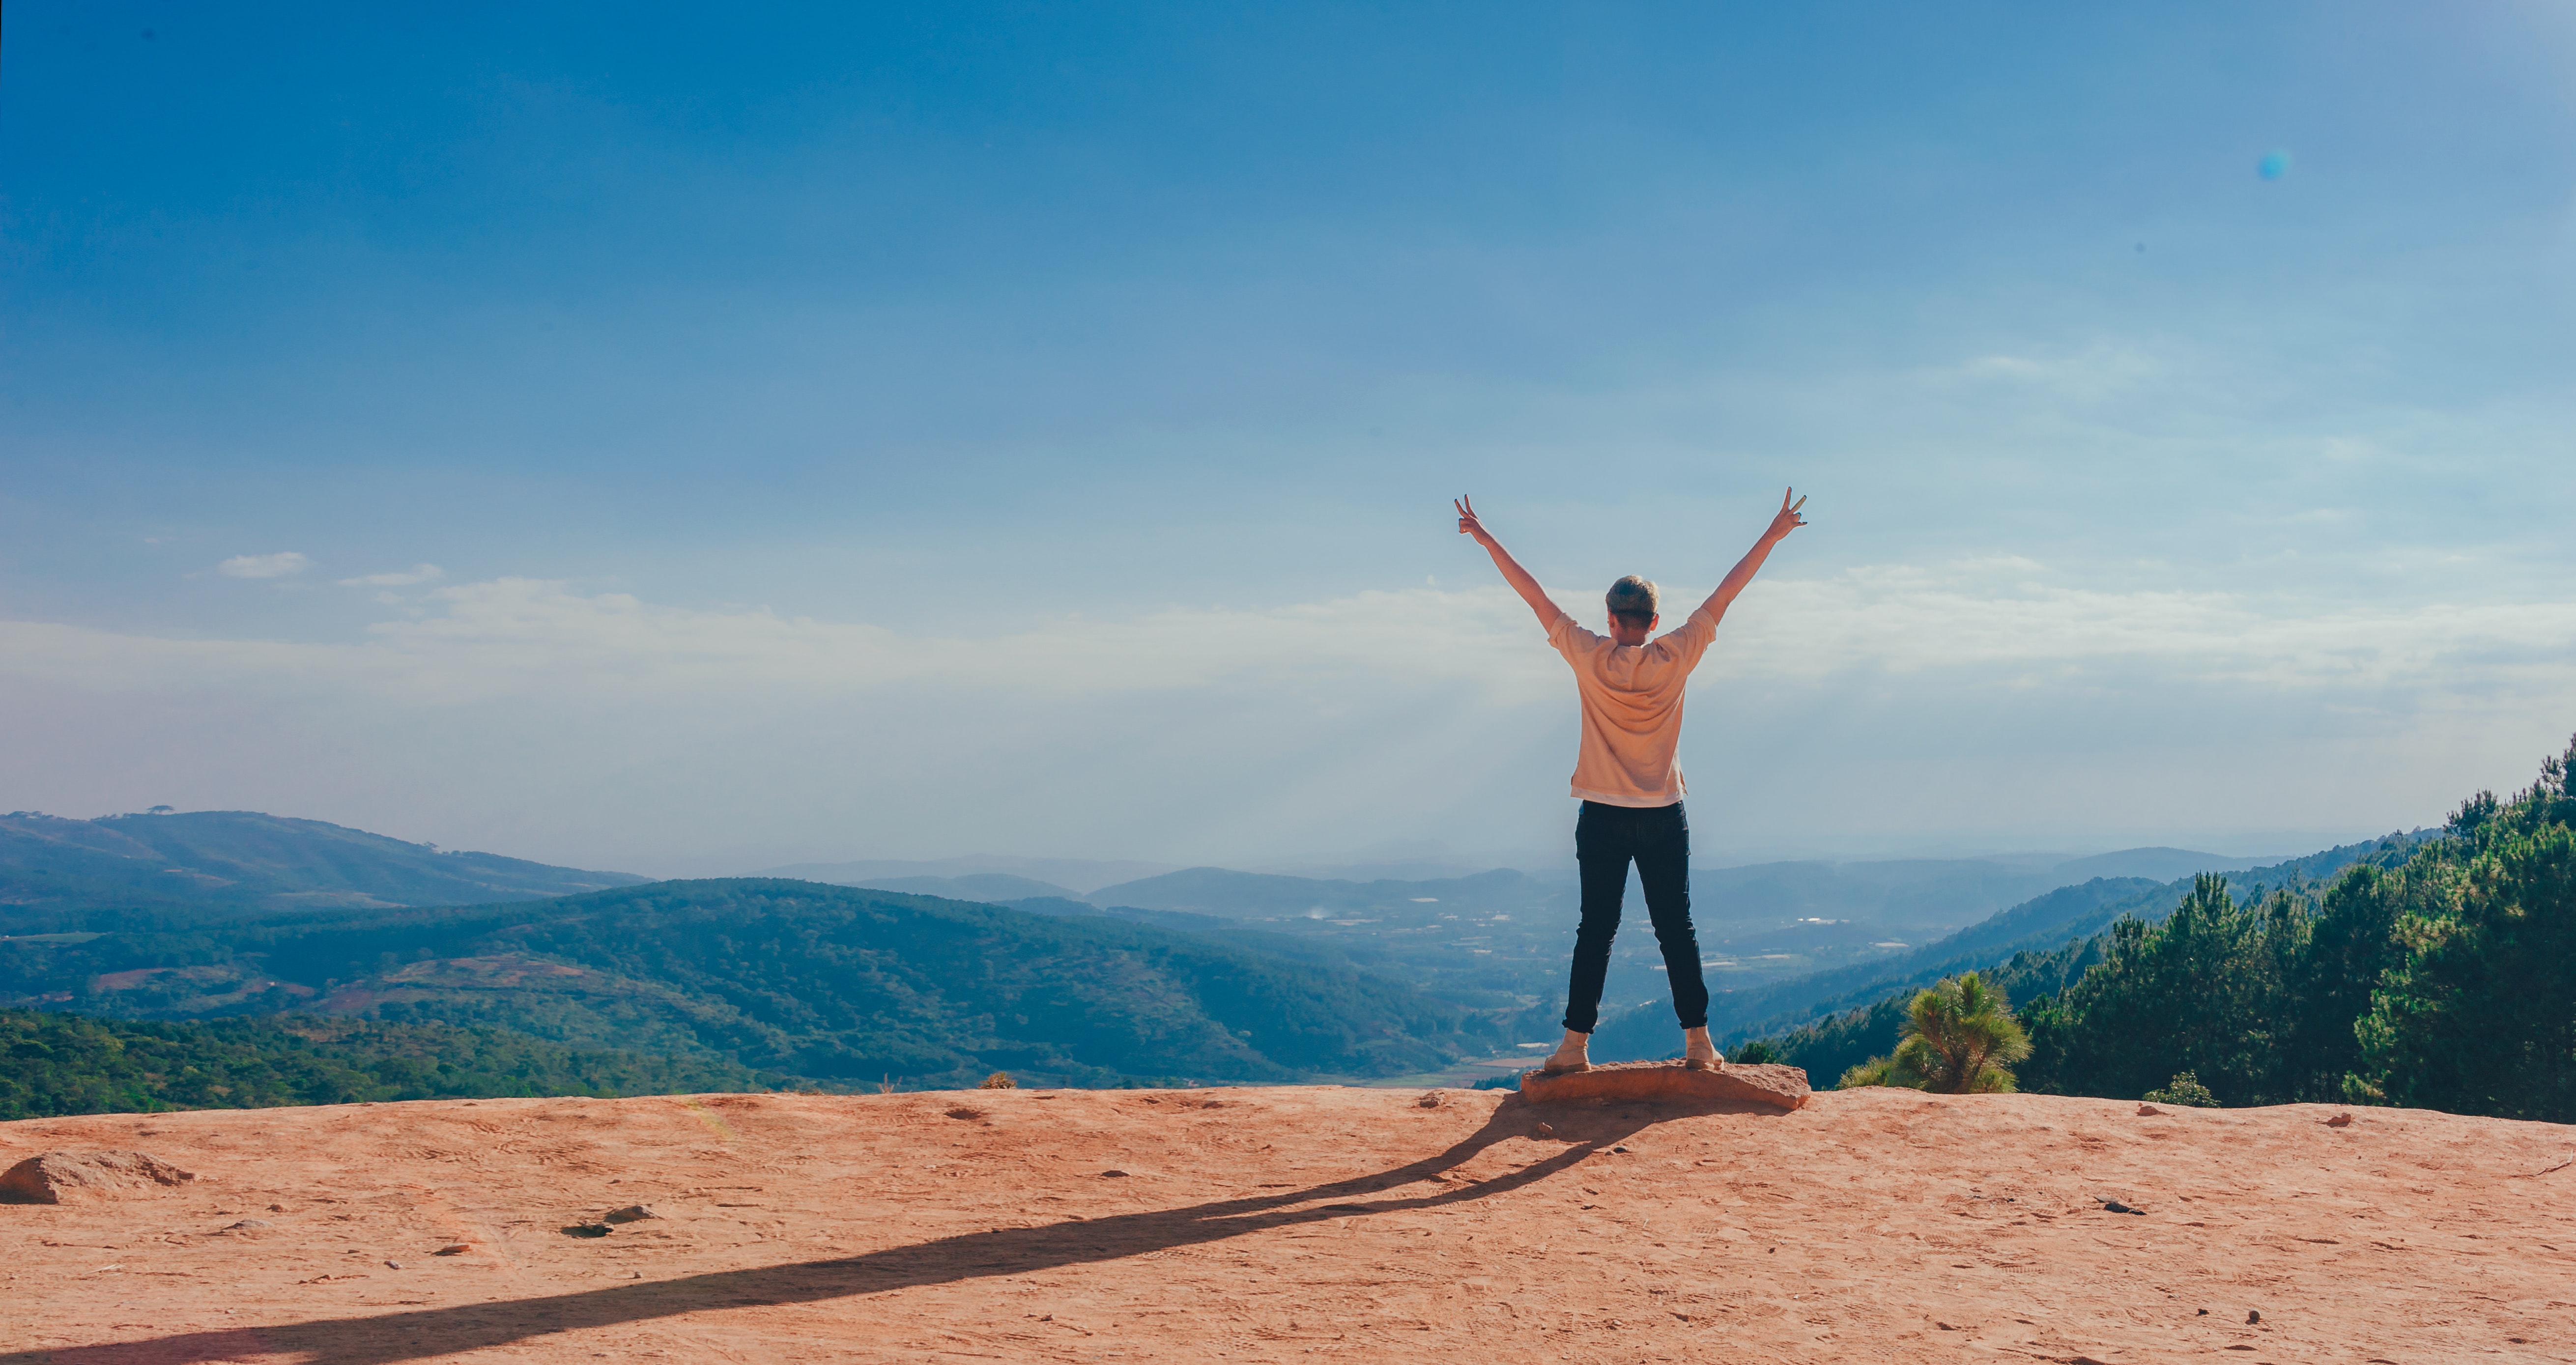
sky, happy, vacation, landscape, mountain, fun, hill, physical fitness, photography, tourism, cloud, travel, leisure, balance, wadi